Italian philosophy

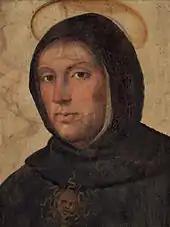
St Thomas Aquinas.

Philosophy was brought to Italy by Pythagoras, founder of the school of philosophy in Crotone, Magna Graecia. Major philosophers of the Greek period include Xenophanes, Parmenides, Zeno, Empedocles and Gorgias.